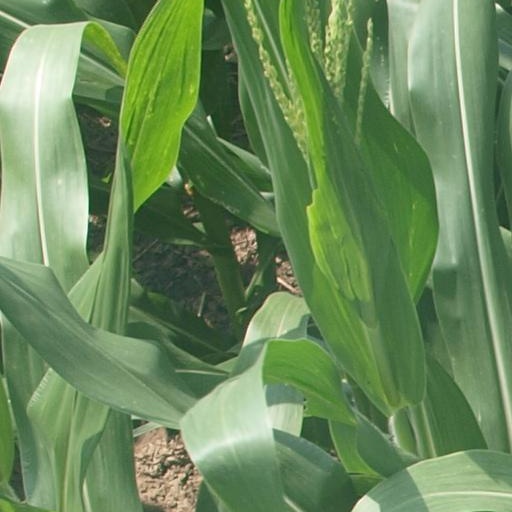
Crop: maize; corn